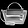
Label: Bag